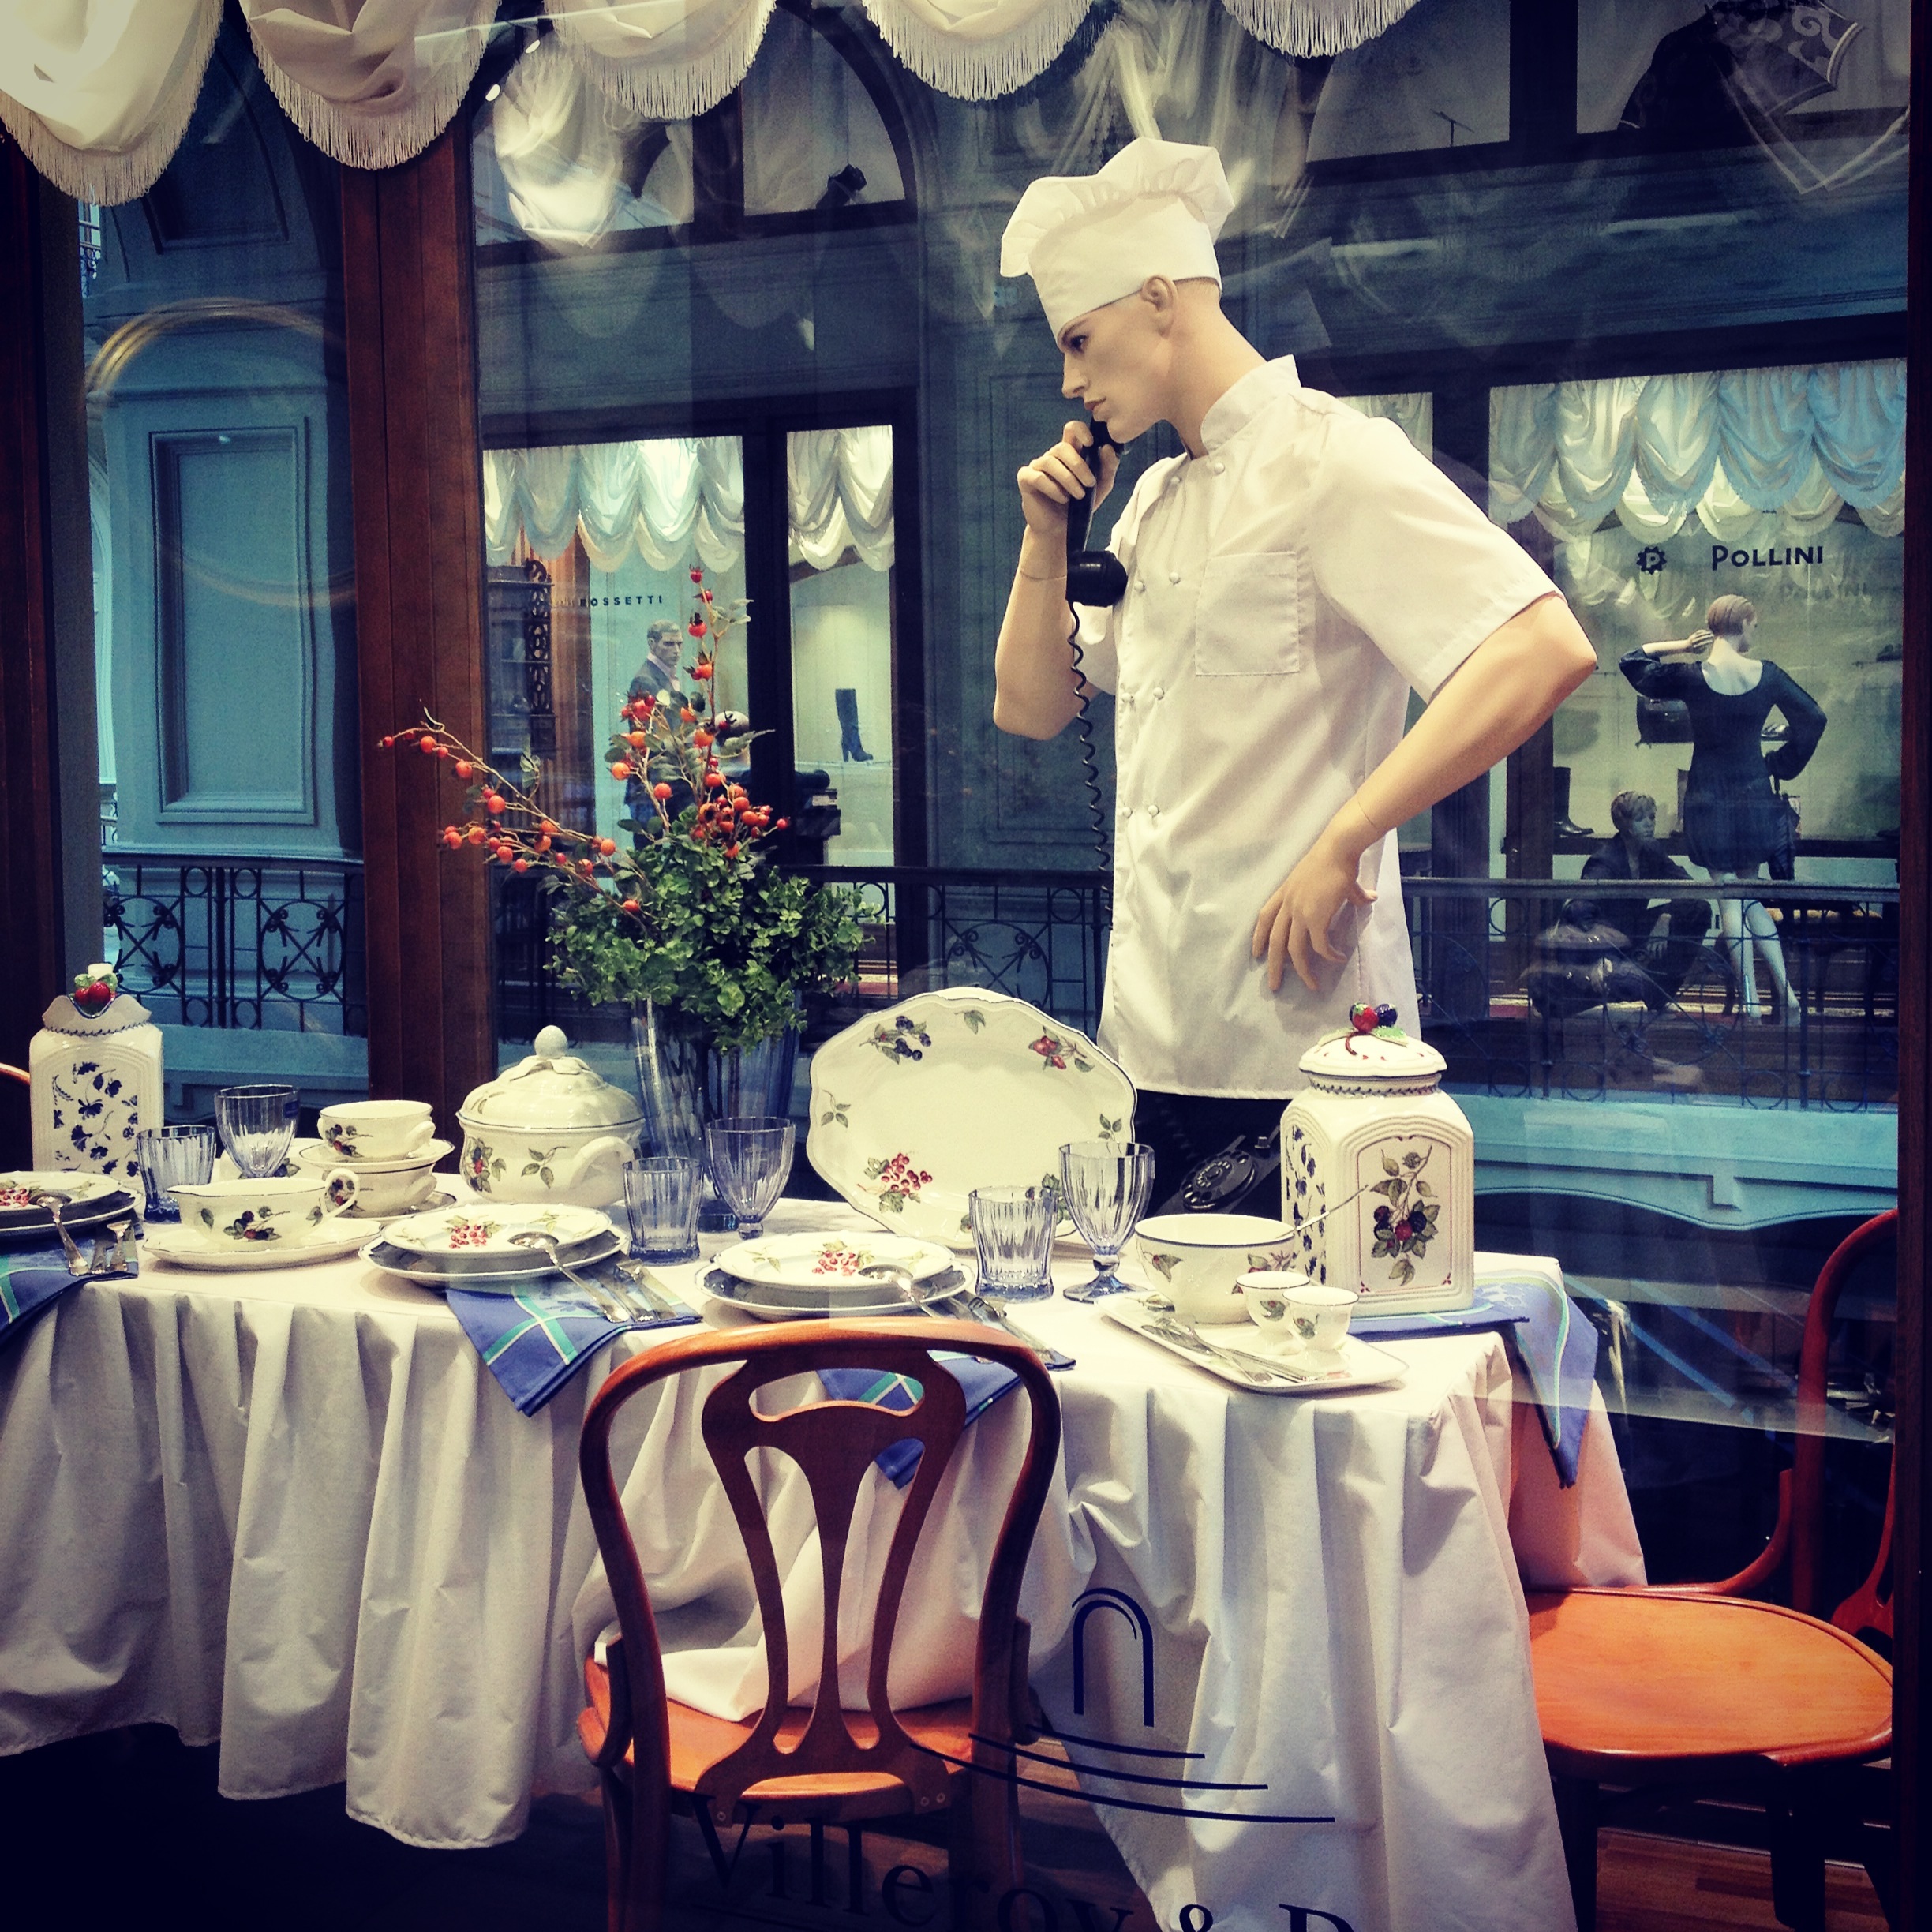
building, restaurant, europe, decoration, shop, meal, show, kitchenware, luxury, advertisement, russia, the shop window, the inner room